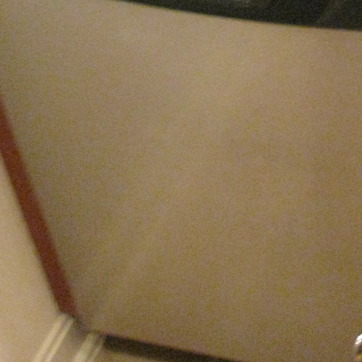
Material: metal